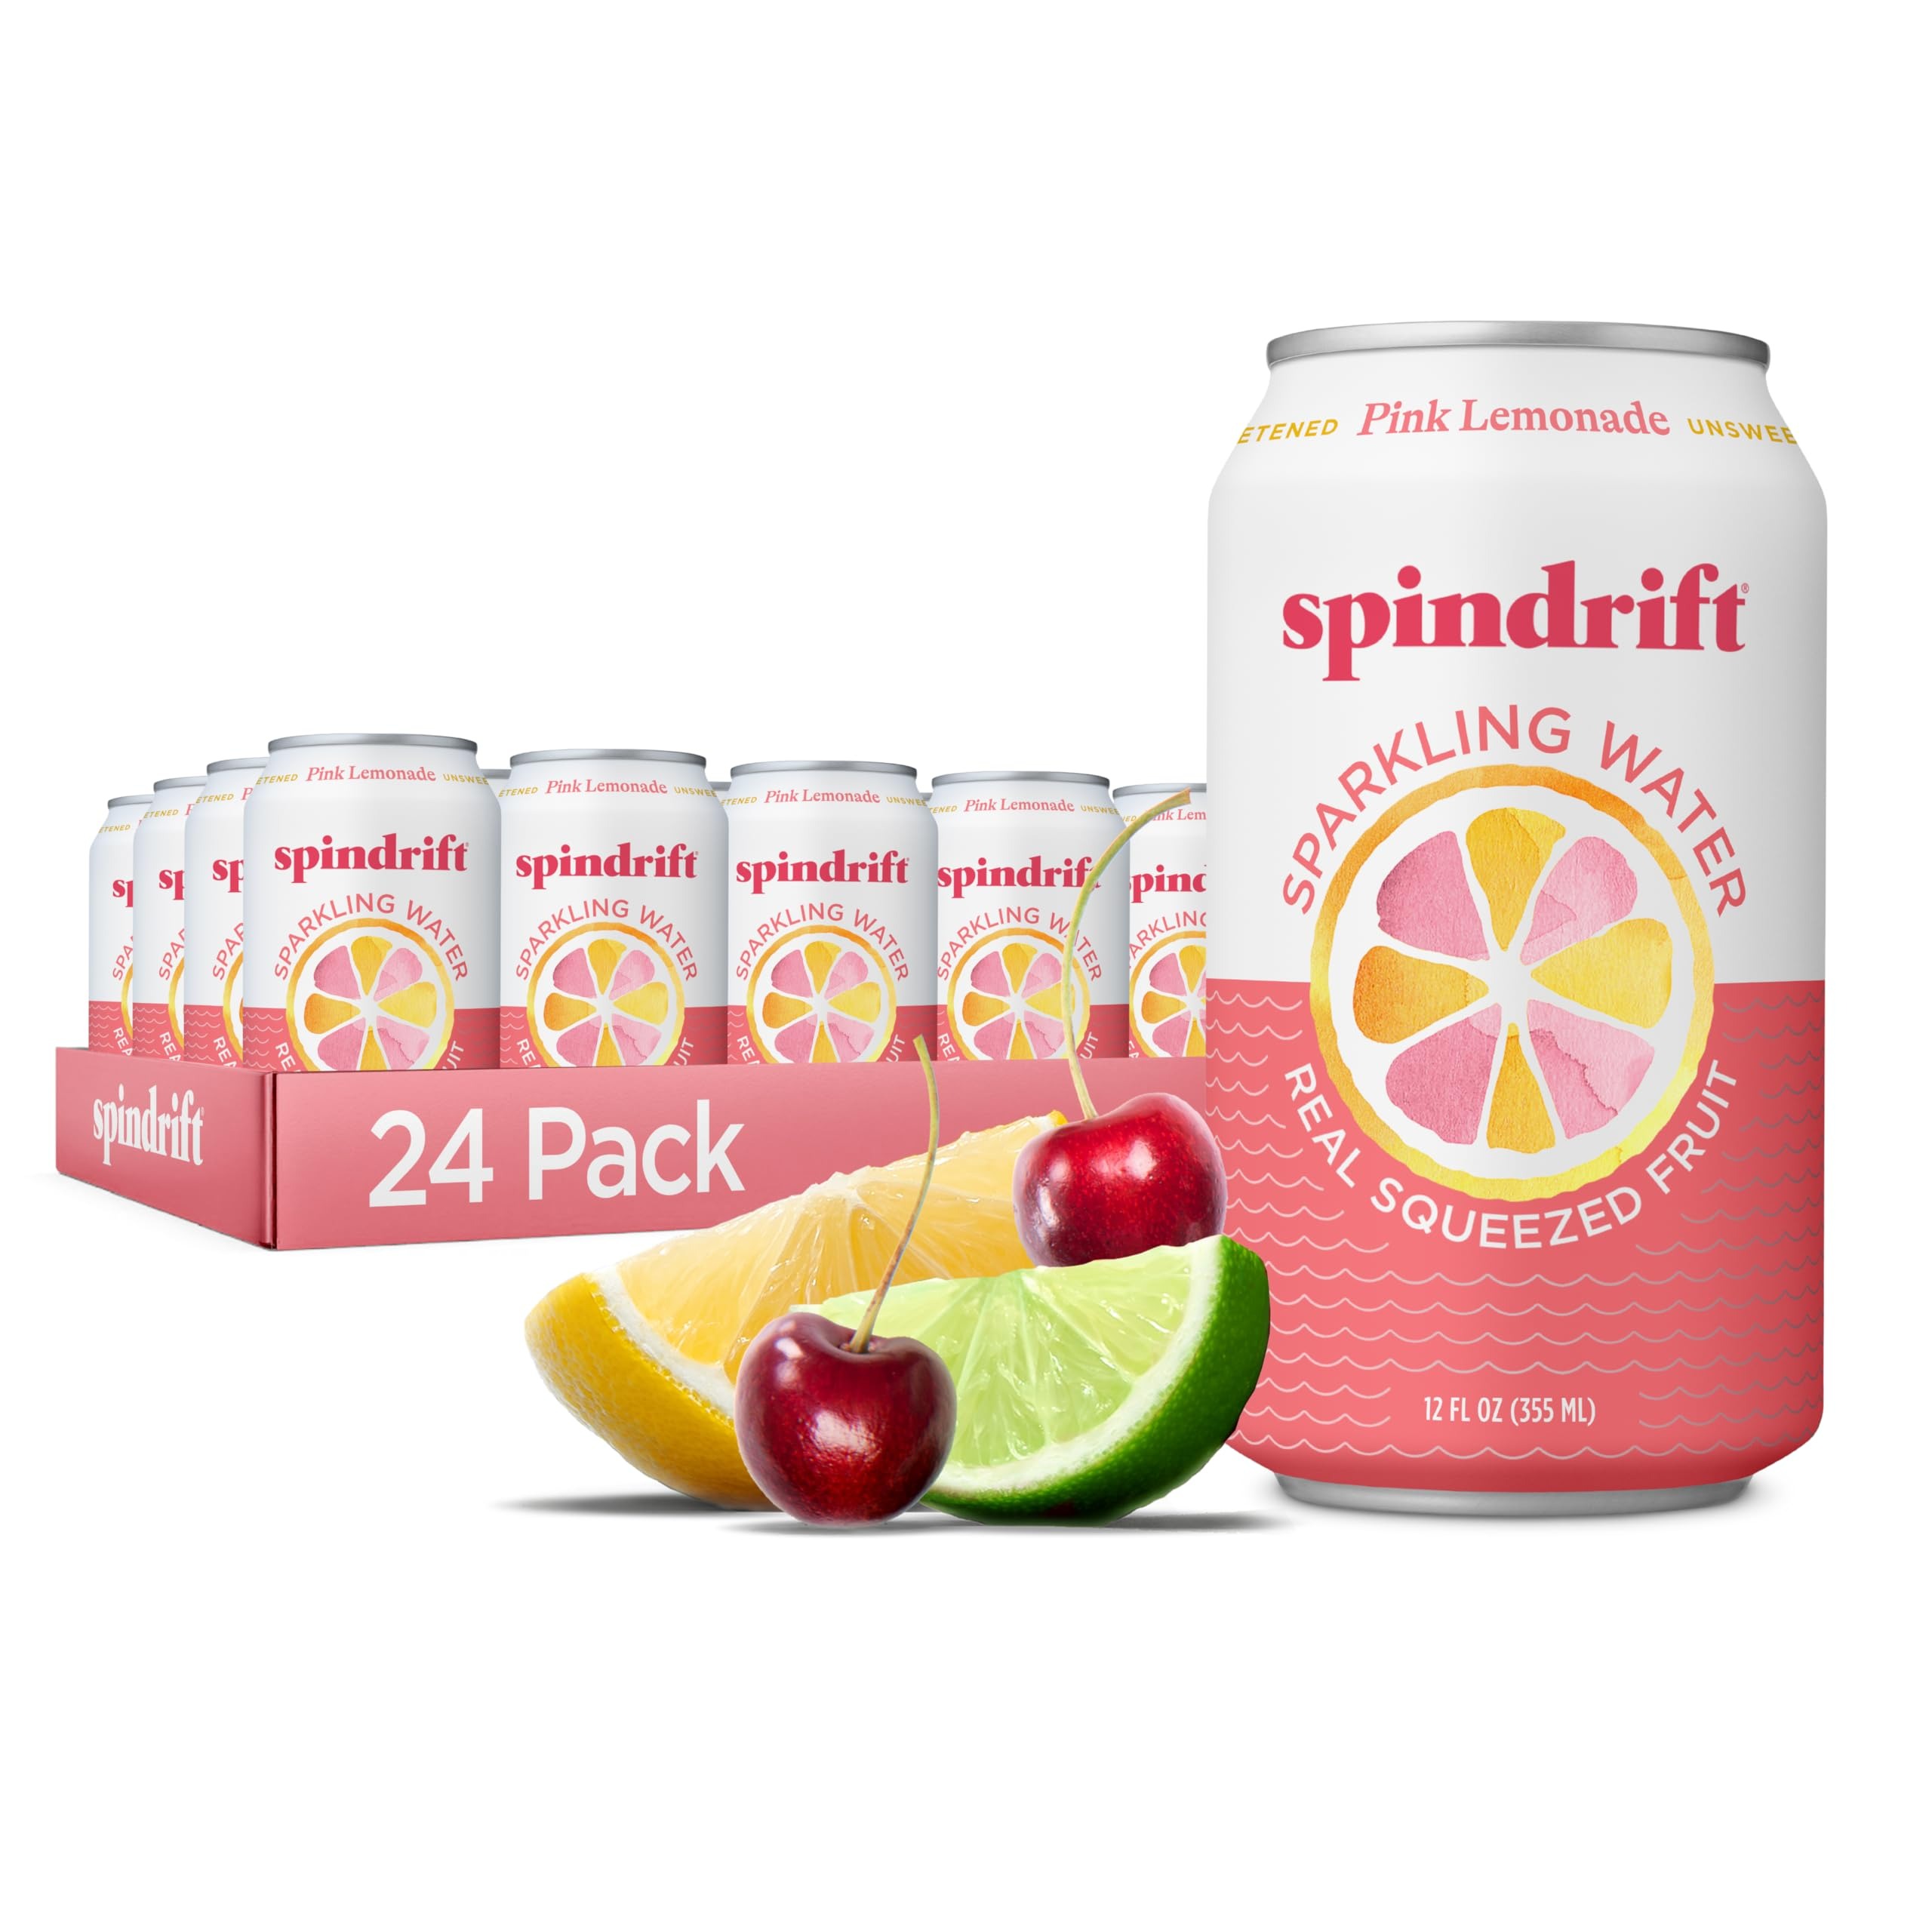
Item Name: Spindrift Pink Lemonade Can 12 Ounce (Pack of 24)
Bullet Point 1: Sparkling Water Made With Real Fruit
Bullet Point 2: 5% fruit juice
Bullet Point 3: 7 calories per can
Bullet Point 4: Gluten-Free Certified, Non-GMO Project Verified, OU Kosher
Value: 288.0
Unit: Fl Oz

Price: 6.49